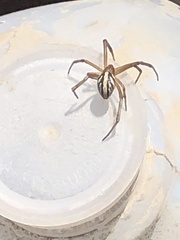
Species: Lactrodectus_hesperus